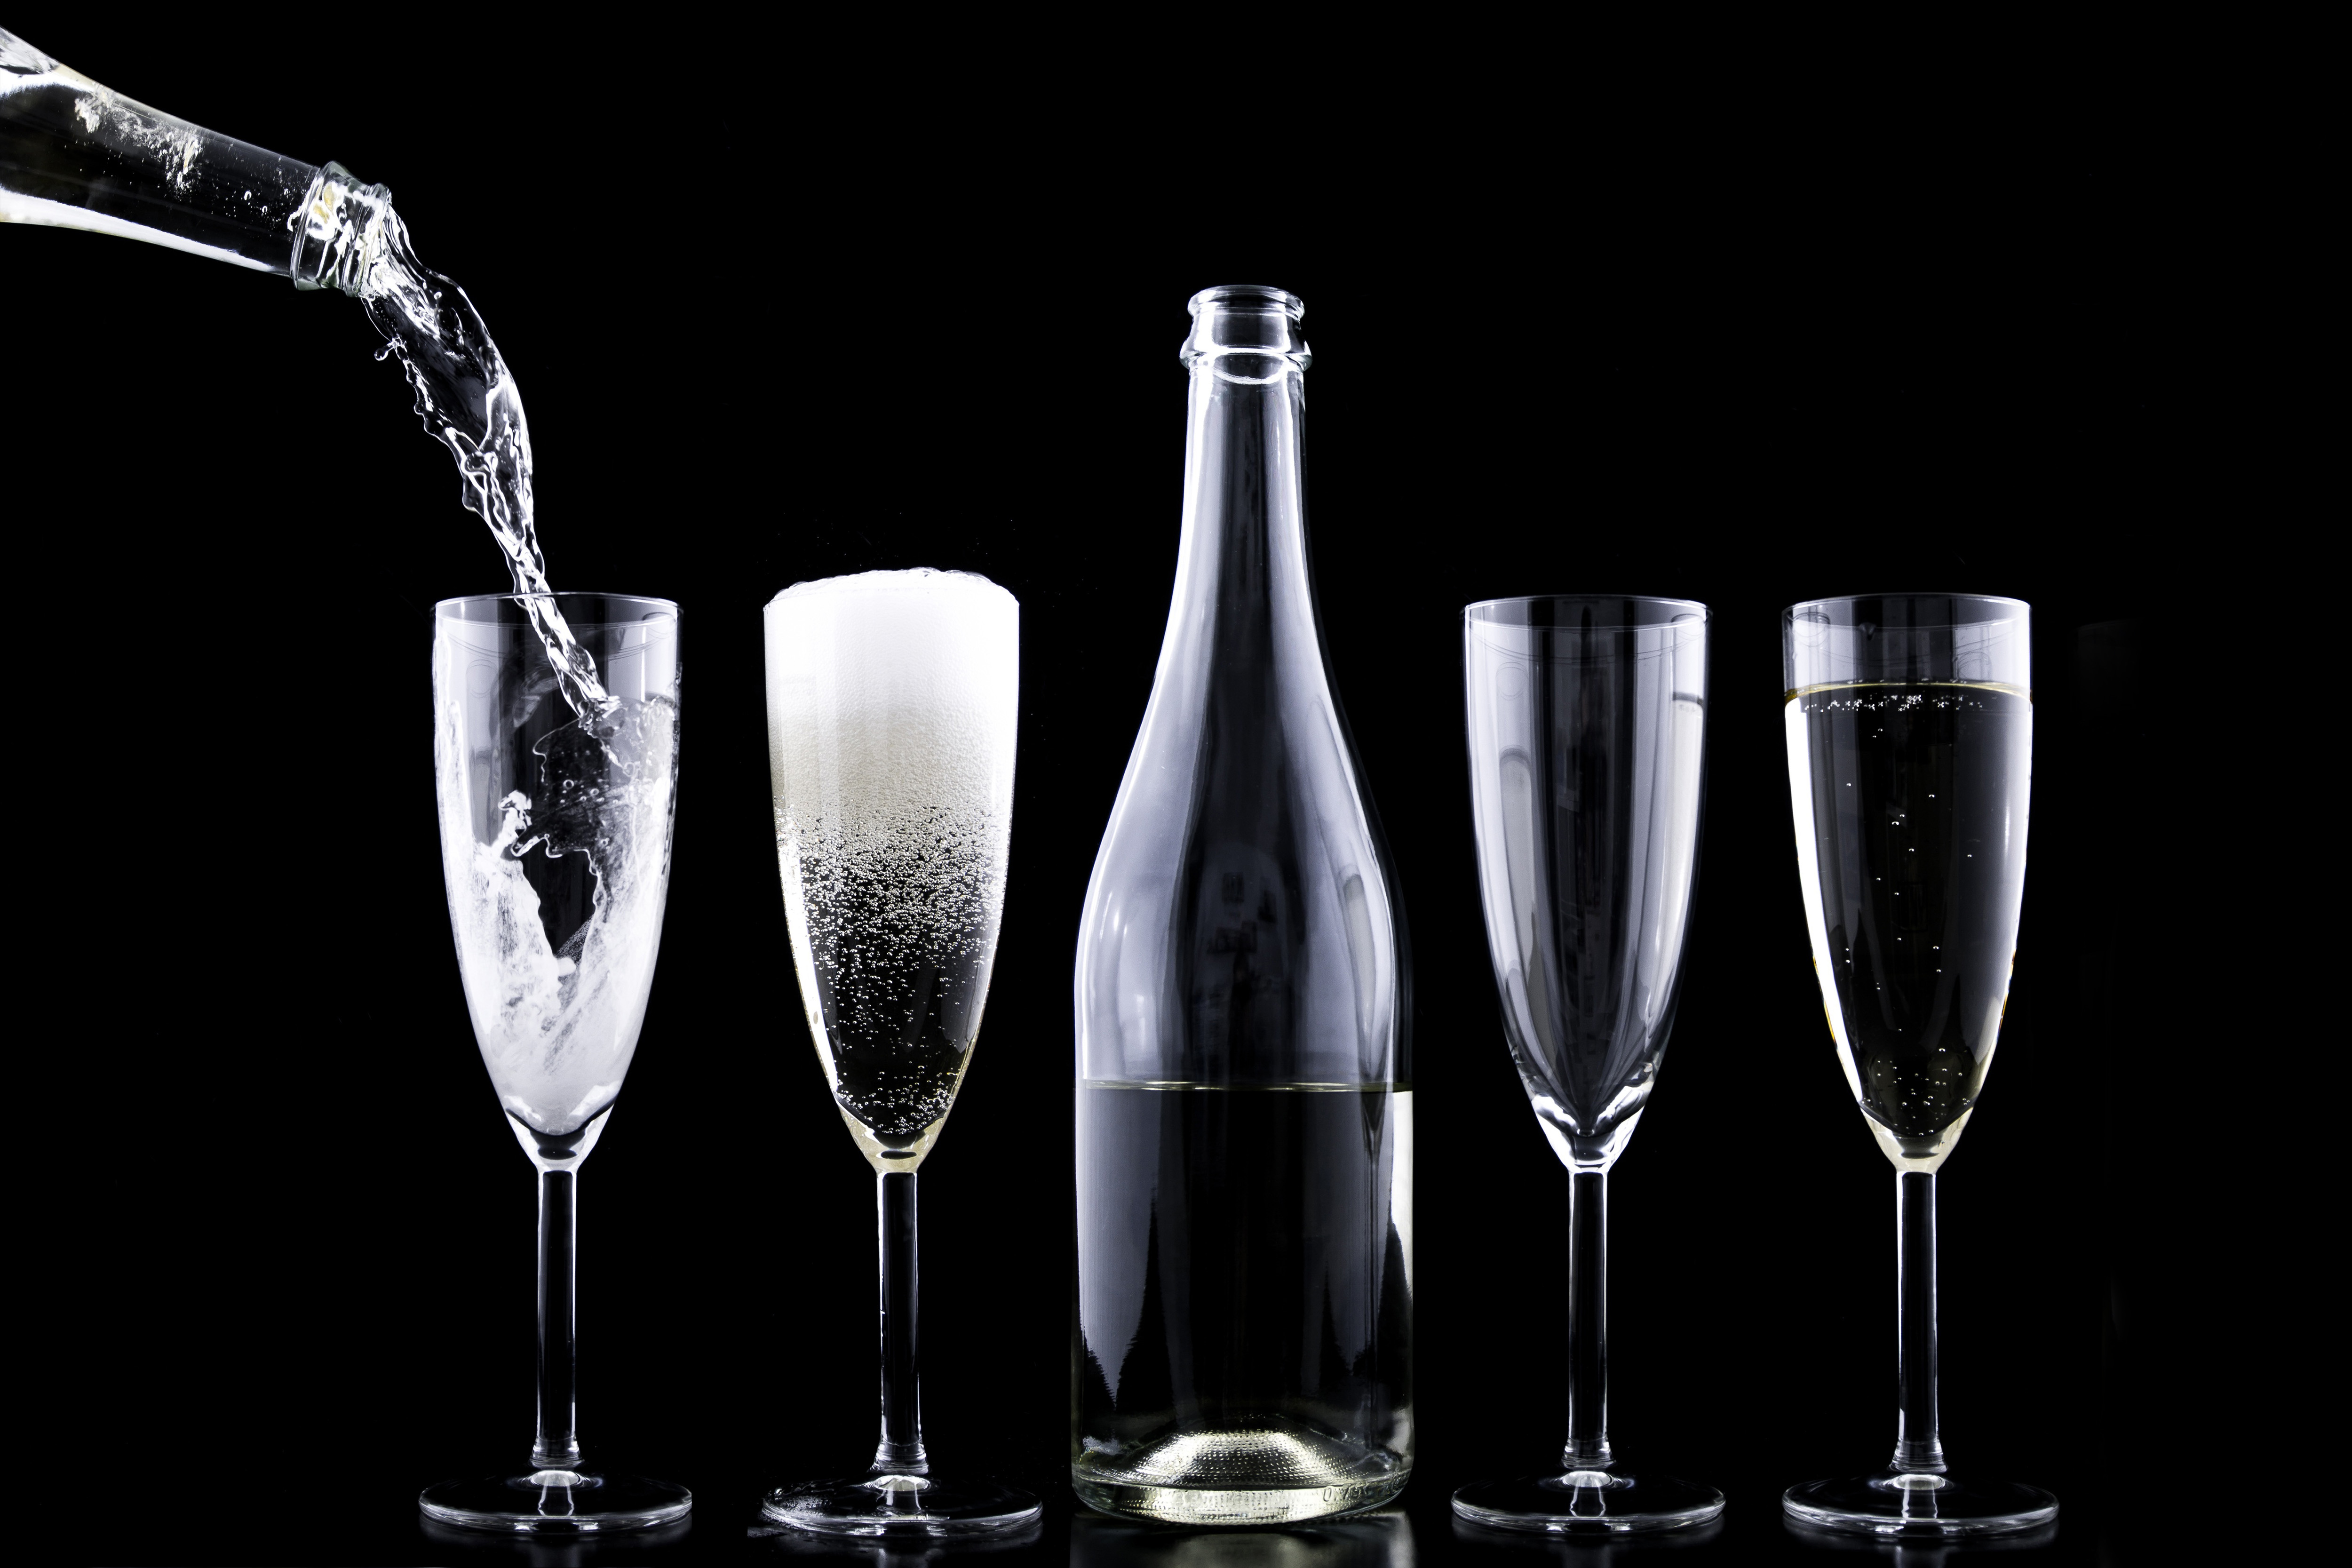
champagne stemware, stemware, drink, glass, champagne, drinkware, wine glass, wine, alcoholic beverage, still life photography, wine bottle, glass bottle, alcohol, champagne cocktail, tableware, wine cocktail, barware, bottle, sparkling wine, photography, liquid, distilled beverage, dessert wine, prosecco, French 75